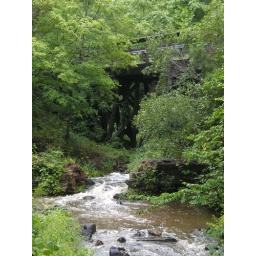
Old railroad bridge turned into a recreational path (Sims Mountain Trail) in Floyd County. Big Texas Valley Road